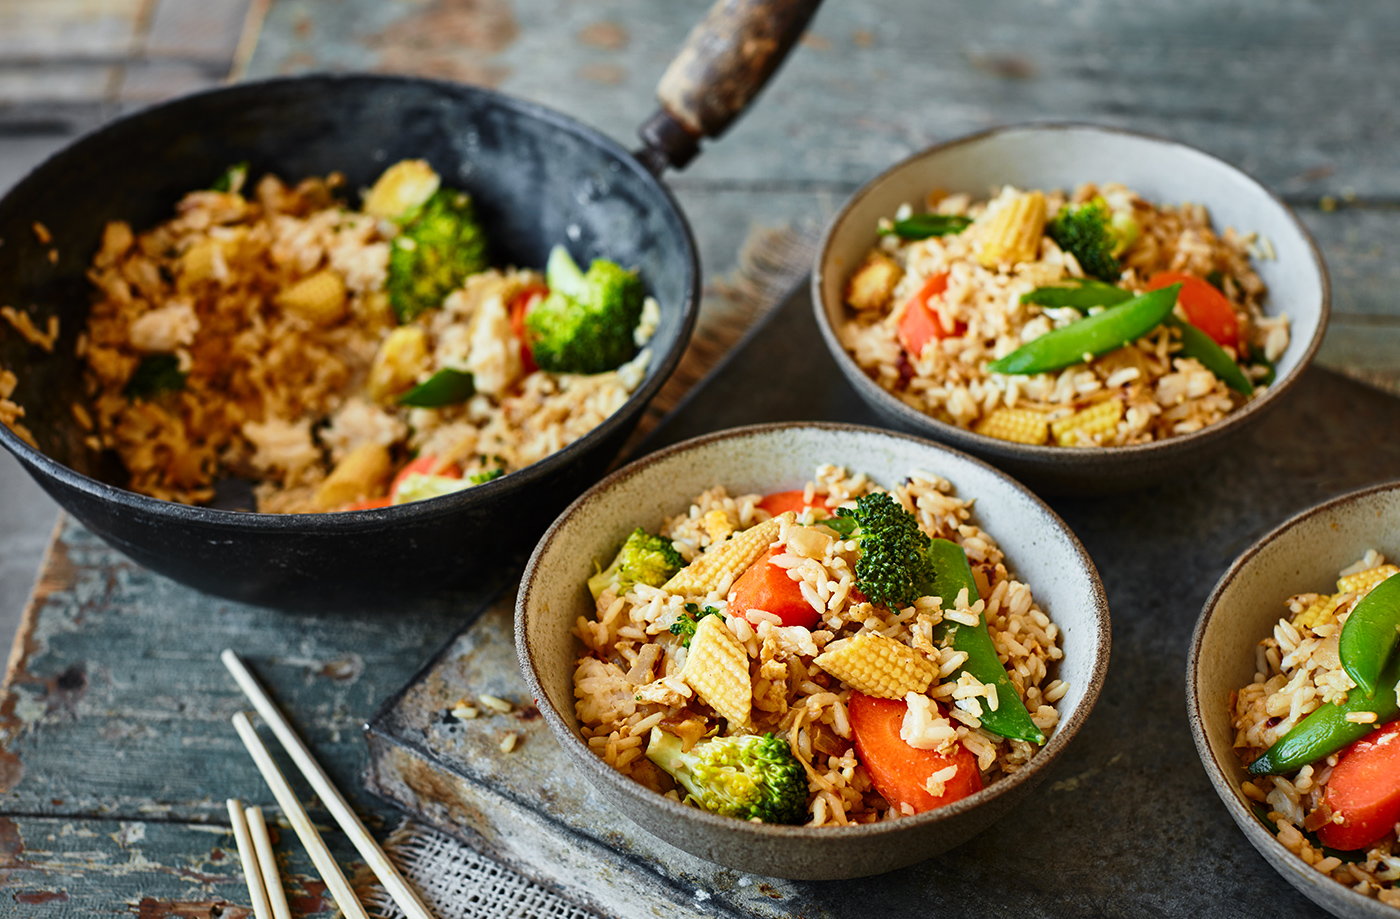
Dish: fried_rice